A Good Man (2009 film)

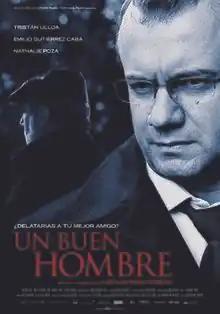
Theatrical release poster

A Good Man is a 2009 Spanish thriller film directed and written by which stars Tristán Ulloa and Emilio Gutiérrez Caba alongside Nathalie Poza and Alberto Jiménez.